Taiwan Jones

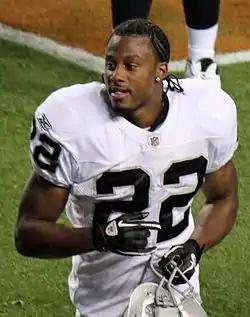
Jones with the Oakland Raiders in 2011

Taiwan Asti Eric Jones (born July 26, 1988) is an American former professional football running back and return specialist. He played college football for the Eastern Washington Eagles and was selected by the Oakland Raiders in the fourth round of the 2011 NFL draft.